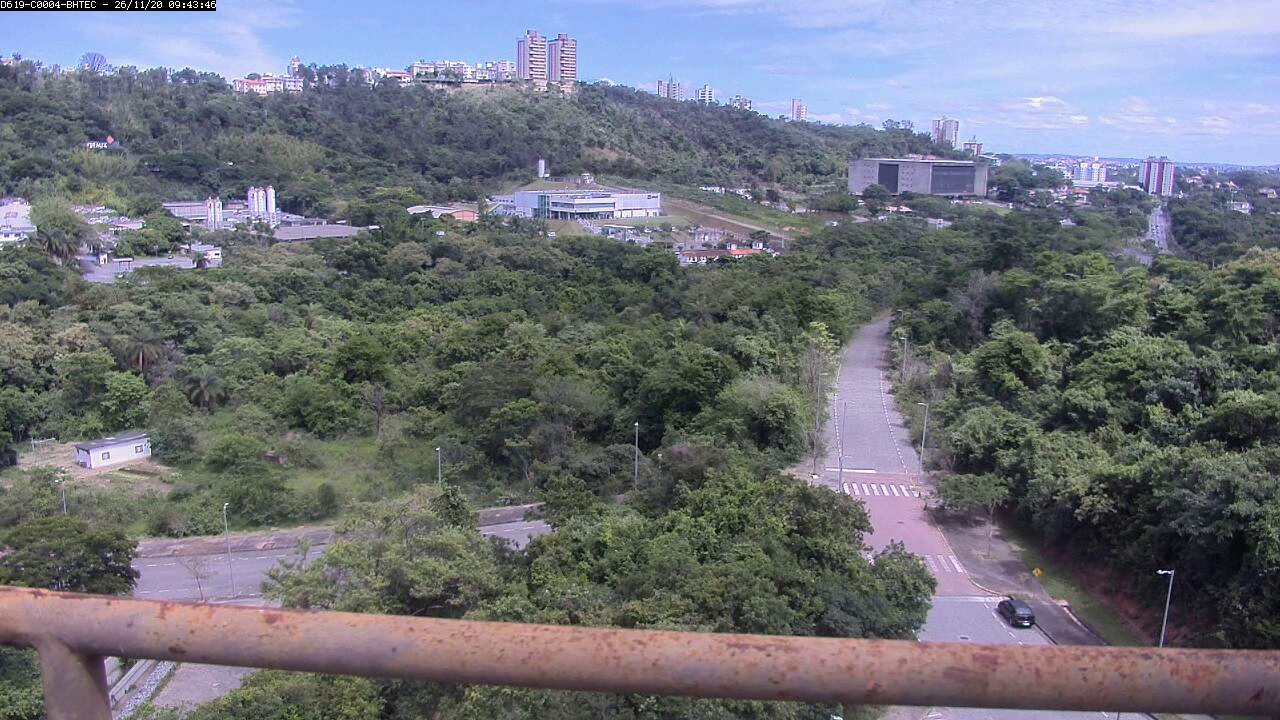
Fire: no
Smoke: no